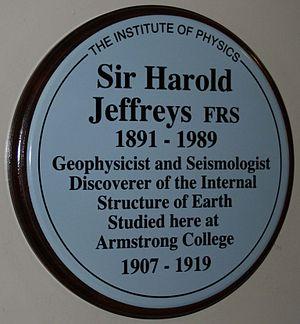
Sir Harold Jeffreys est un mathématicien et un statisticien, mais surtout un géophysicien et un astronome britannique.